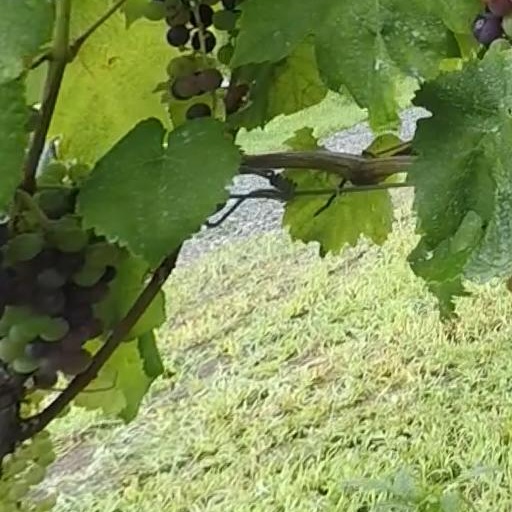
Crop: grape